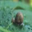
Label: snail